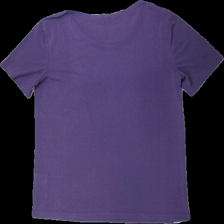
View: back
Type: T-shirt
Category: Ladies
Brand: Mywear (Ica)
Colors: Purple
Material: 100% polyester
Pattern: Glitter
Cut: C-collar
Size: S
Season: All
Stains: Minor
Damage: missfärgat
Damage location: top center
Price range: <50
Recommended usage: Export
Description: t-shirt med glitter tryck